Saahdiq Charles

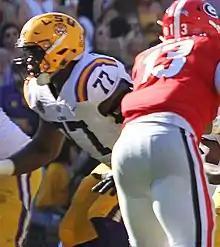
Charles (#77) at LSU, 2018

Charles played in all 13 of the Tigers' games with nine starts as a true freshman in 2017 and was named to the Southeastern Conference (SEC) All-Freshman team. He started ten games at left tackle as a sophomore.